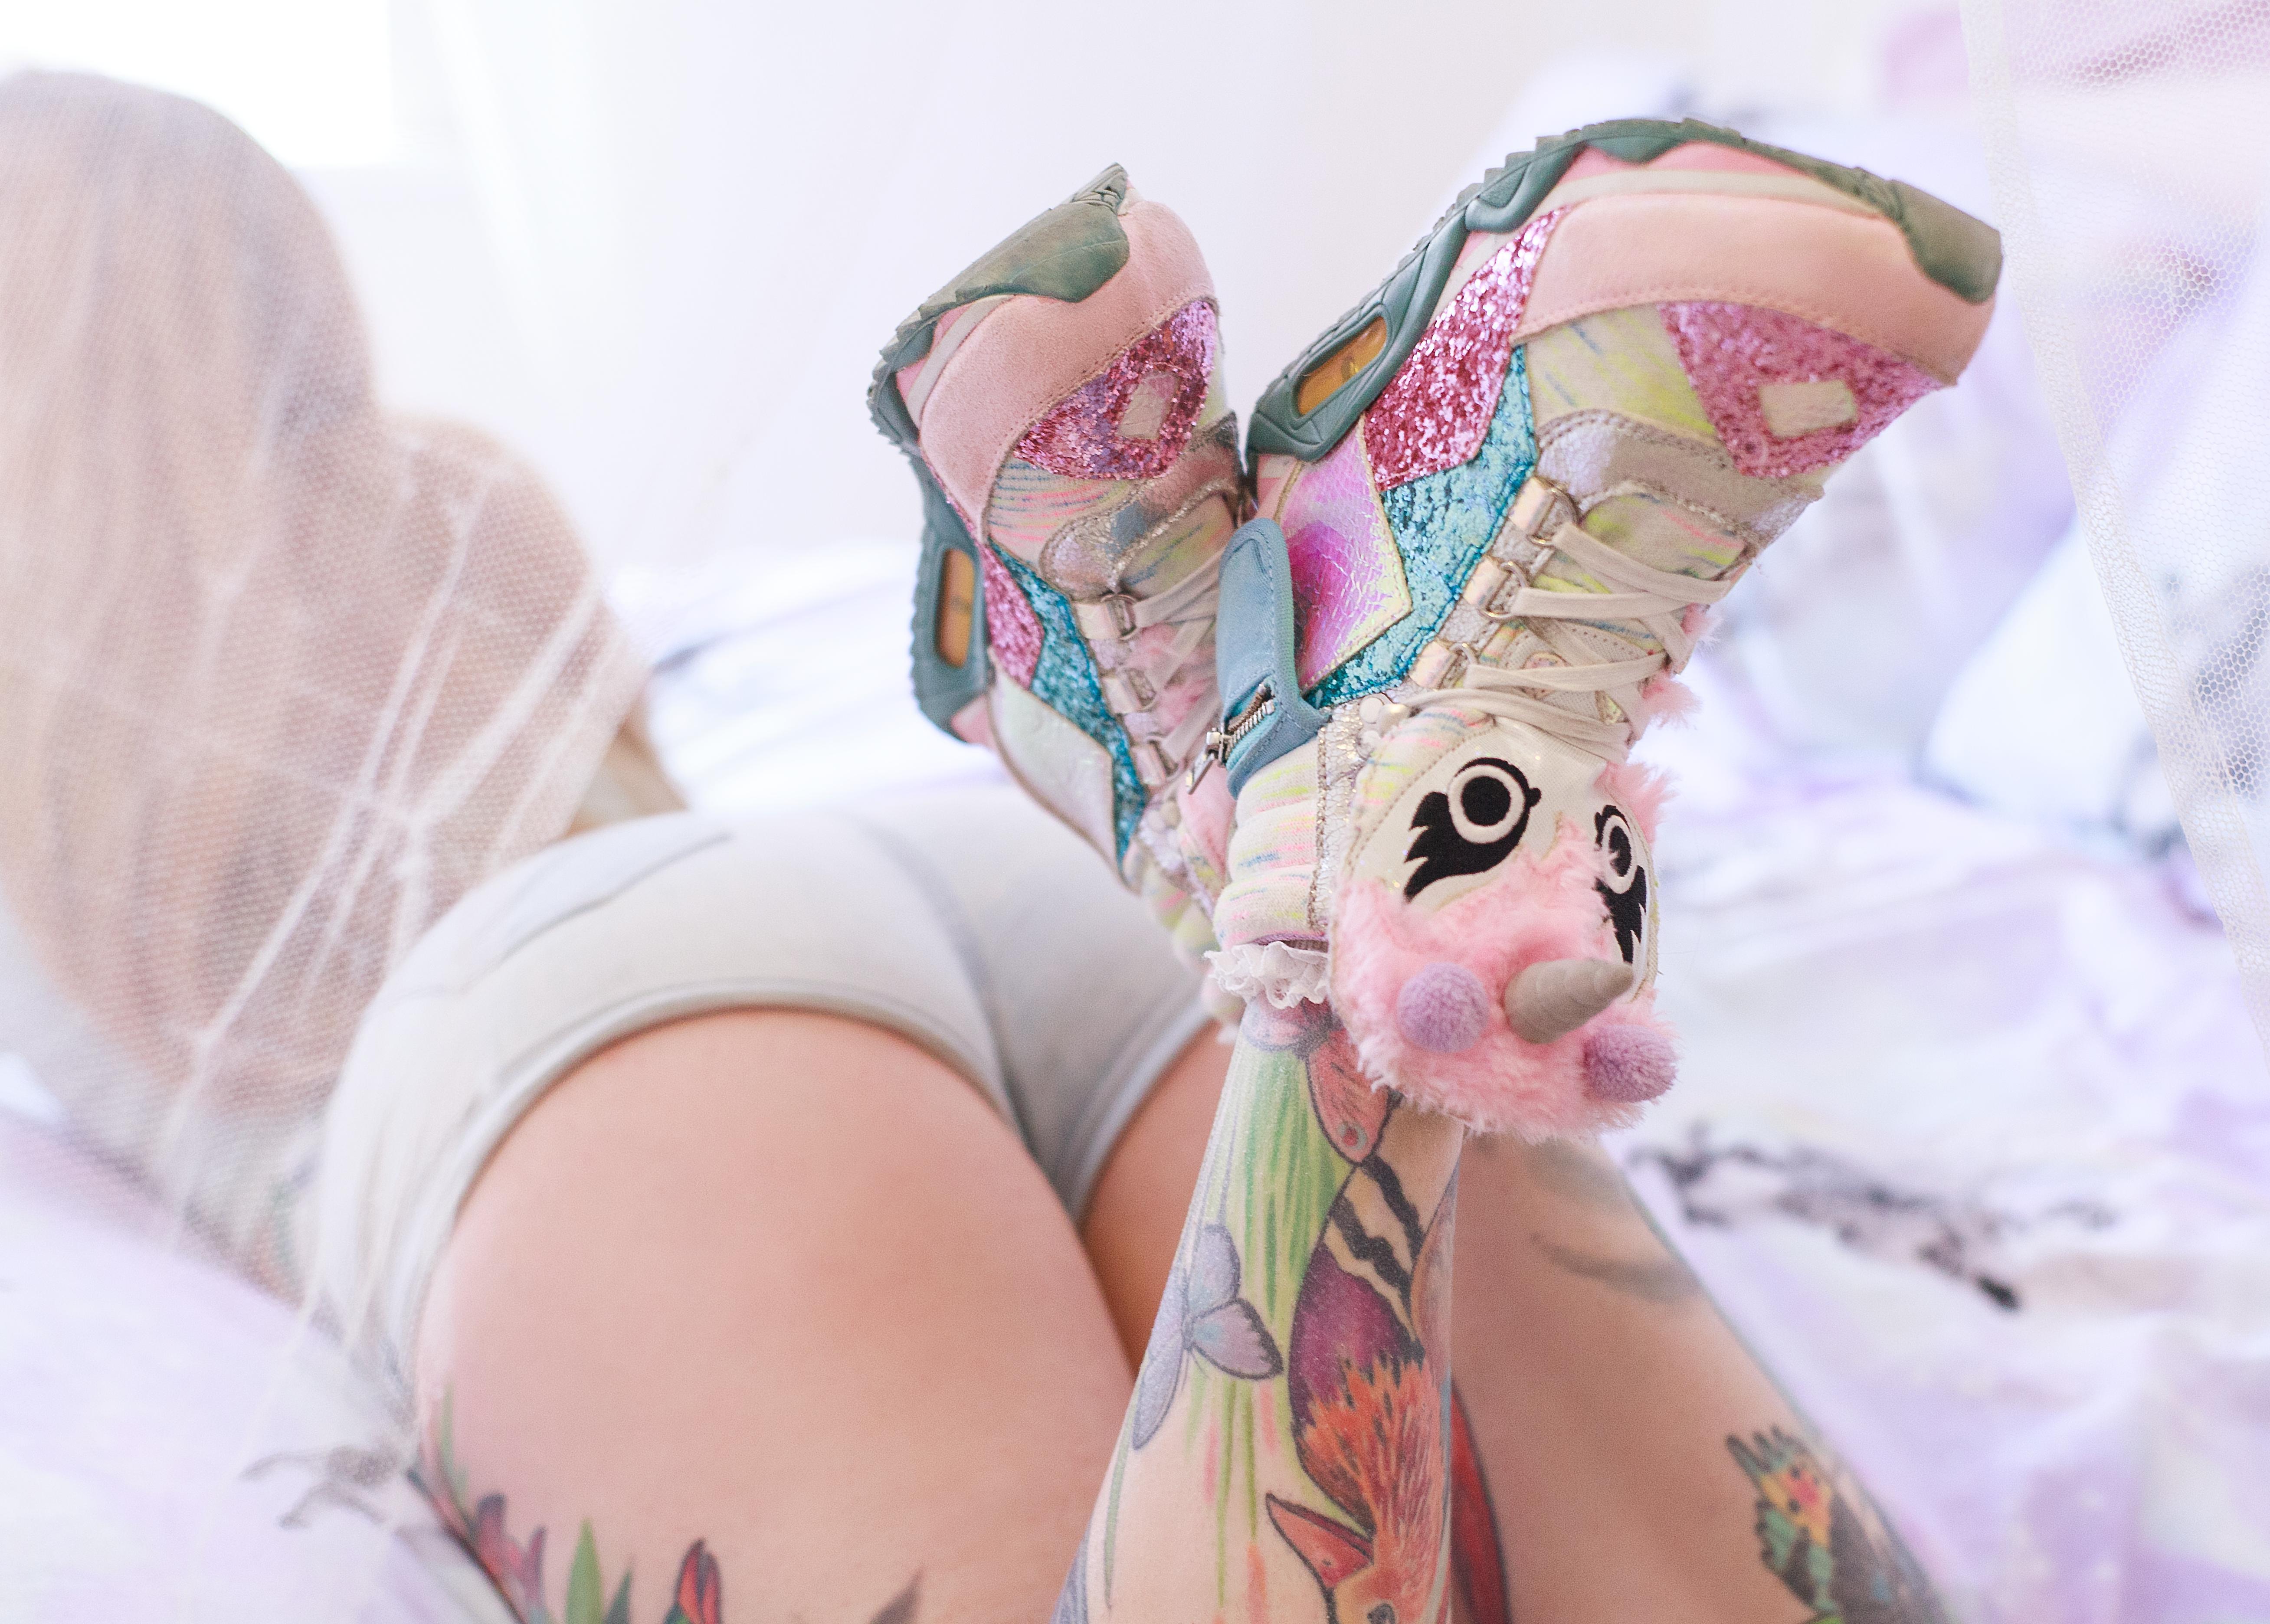
tattoo, person, people, girl, woman, hair, cute, pink, leg, footwear, skin, arm, thigh, human leg, shoe, joint, close up, human body, hand, finger, knee, peach, foot, flesh, fashion accessory, temporary tattoo, style